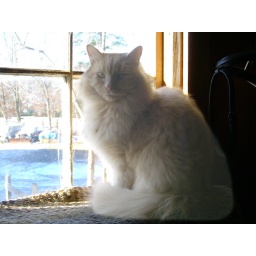
More barn cats sitting in the sun. Briggs Stable. Hanover, Massachusetts.